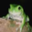
Label: frog